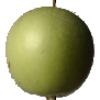
Label: Apple Granny Smith 1